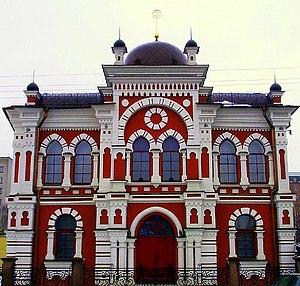
Nikolai Gordenin est un architecte russe, auteur d'un grand nombre de projets et de reconstructions de maisons et d'églisesà Kiev et dans la province de Kiev.